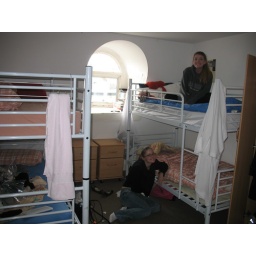
My bedroom and lovely roommates - Kelly on the floor, Alex in bed